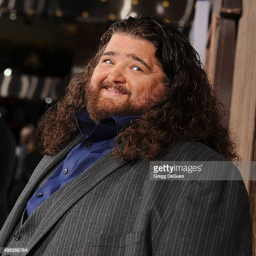
actor arrives at the premiere